Camp Fistclench

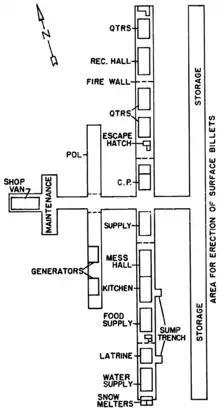
Layout plan of Camp Fistclench

In 1955, the USAF had prepared a compacted snow runway near Site II. In May 1957, a crew of one officer and 27 men arrived and began setting up camp to support the construction of Camp Fistclench. Heavy supplies arrived over-ice in convoys of tracked vehicles. The engineers used a Peter snow miller to tunnel through the ice. The largest of five trenches, 600 feet long, contained living quarters and utilities and was 20 feet wide and 8 feet high. Prefab buildings were installed inside. Corrugated steel arches covered the ceiling, and snow was blown back over the trenches to form the roof. Jamesway huts were used as additional shelter both above and below ice. There were two diesel generators. As a trial operation, Fistclench was not used for overwintering troops, but it housed several dozen during the summer. The large amount of fuel needed to operate Fist Clench influenced the choice to use a nuclear reactor at Camp Century. Construction of Century began in 1959, and Camp Fistclench was abandoned, having served as a prototype for the larger camp.